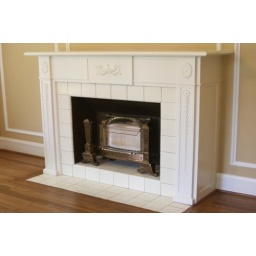
tile framed fireplace in living room with wooden floor and accented walls in a classic home